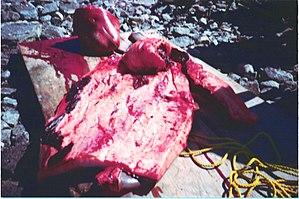
La chasse à la baleine, aussi appelée pêche de la baleine, a eu lieu dans les nombreuses régions du monde où les baleines vivent. Sur les 80 à 90 espèces composant le sous-ordre des cétacés, environ une dizaine est exploitée pour la chasse. La grande taille de ces mammifères marins présente l'avantage d'apporter des quantités considérables de nourriture mais sa chasse est particulièrement dangereuse, sauf avec l'assistance des moyens techniques modernes. Elle a aussi surexploité sa propre ressource et fait disparaître quelques espèces de tout ou partie de leur aire naturelle de répartition. Dans plusieurs régions du monde, le tourisme consacré à l'observation des baleines et la chasse photographique est devenu plus rentable que leur chasse, apparaissant comme une forme de valorisation nouvelle et durable de cette ressource naturelle.